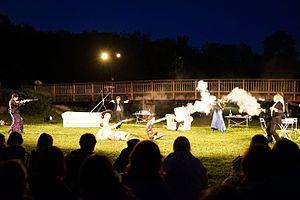
lors du festival Furies 2015
Le théâtre de rue est une forme de spectacle et de représentation théâtrale exécutée dans un espace public, généralement extérieur. Les artistes jouent avec la rue, l'utilisent comme décor et incluent dans leur prestation les impulsions venant de l'extérieur, en particulier du public. Dans le cas contraire, ils ne font que transporter en plein-air leurs créations destinées à la scène.